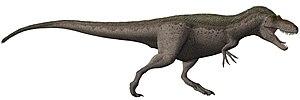
Les Tyrannosauridés, terme qui signifie « lézard tyran », forment la famille de dinosaures théropodes cœlurosauriens comprenant le fameux Tyrannosaure et d'autres grand prédateurs. Ils sont classés en deux sous-familles dont le nombre de genres varient selon les auteurs. Leurs fossiles, datant de la fin du Crétacé, ont été retrouvés en Amérique du Nord, en Europe et en Asie.
Nanuqsaurus est un genre éteint de dinosaures théropodes tyrannosauridés carnivores de la formation de Prince Creek du Crétacé supérieur de la côte nord de l'Alaska.
Teratophoneus est un genre éteint de dinosaures théropodes de la famille des Tyrannosauridae. Il est connu d'après un crâne et un squelette post-crânien incomplets provenant de la formation de Kaiparowits dans ce qui est actuellement l'Utah, aux États-Unis.